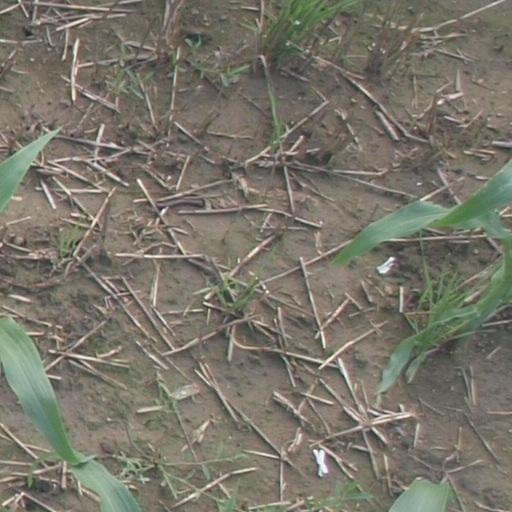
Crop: maize; corn